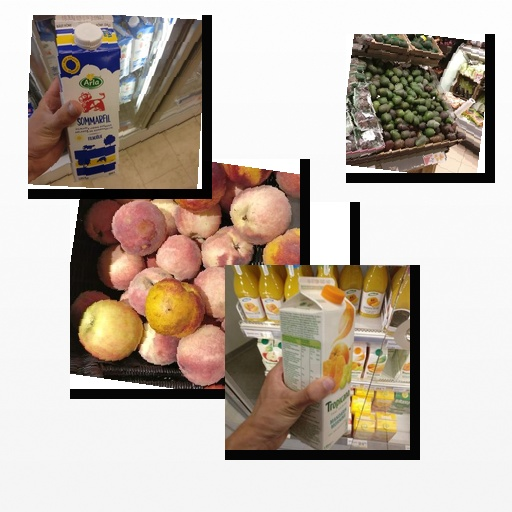
Food items: sour_milk, coconut, avocado, mandarin_juice, peach